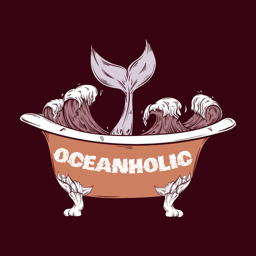
vector hand drawn illustration of a vintage bath and mermaids tail with sea waves .